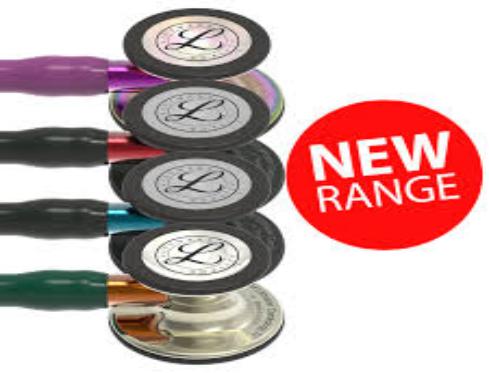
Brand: littmann
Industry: Electronic